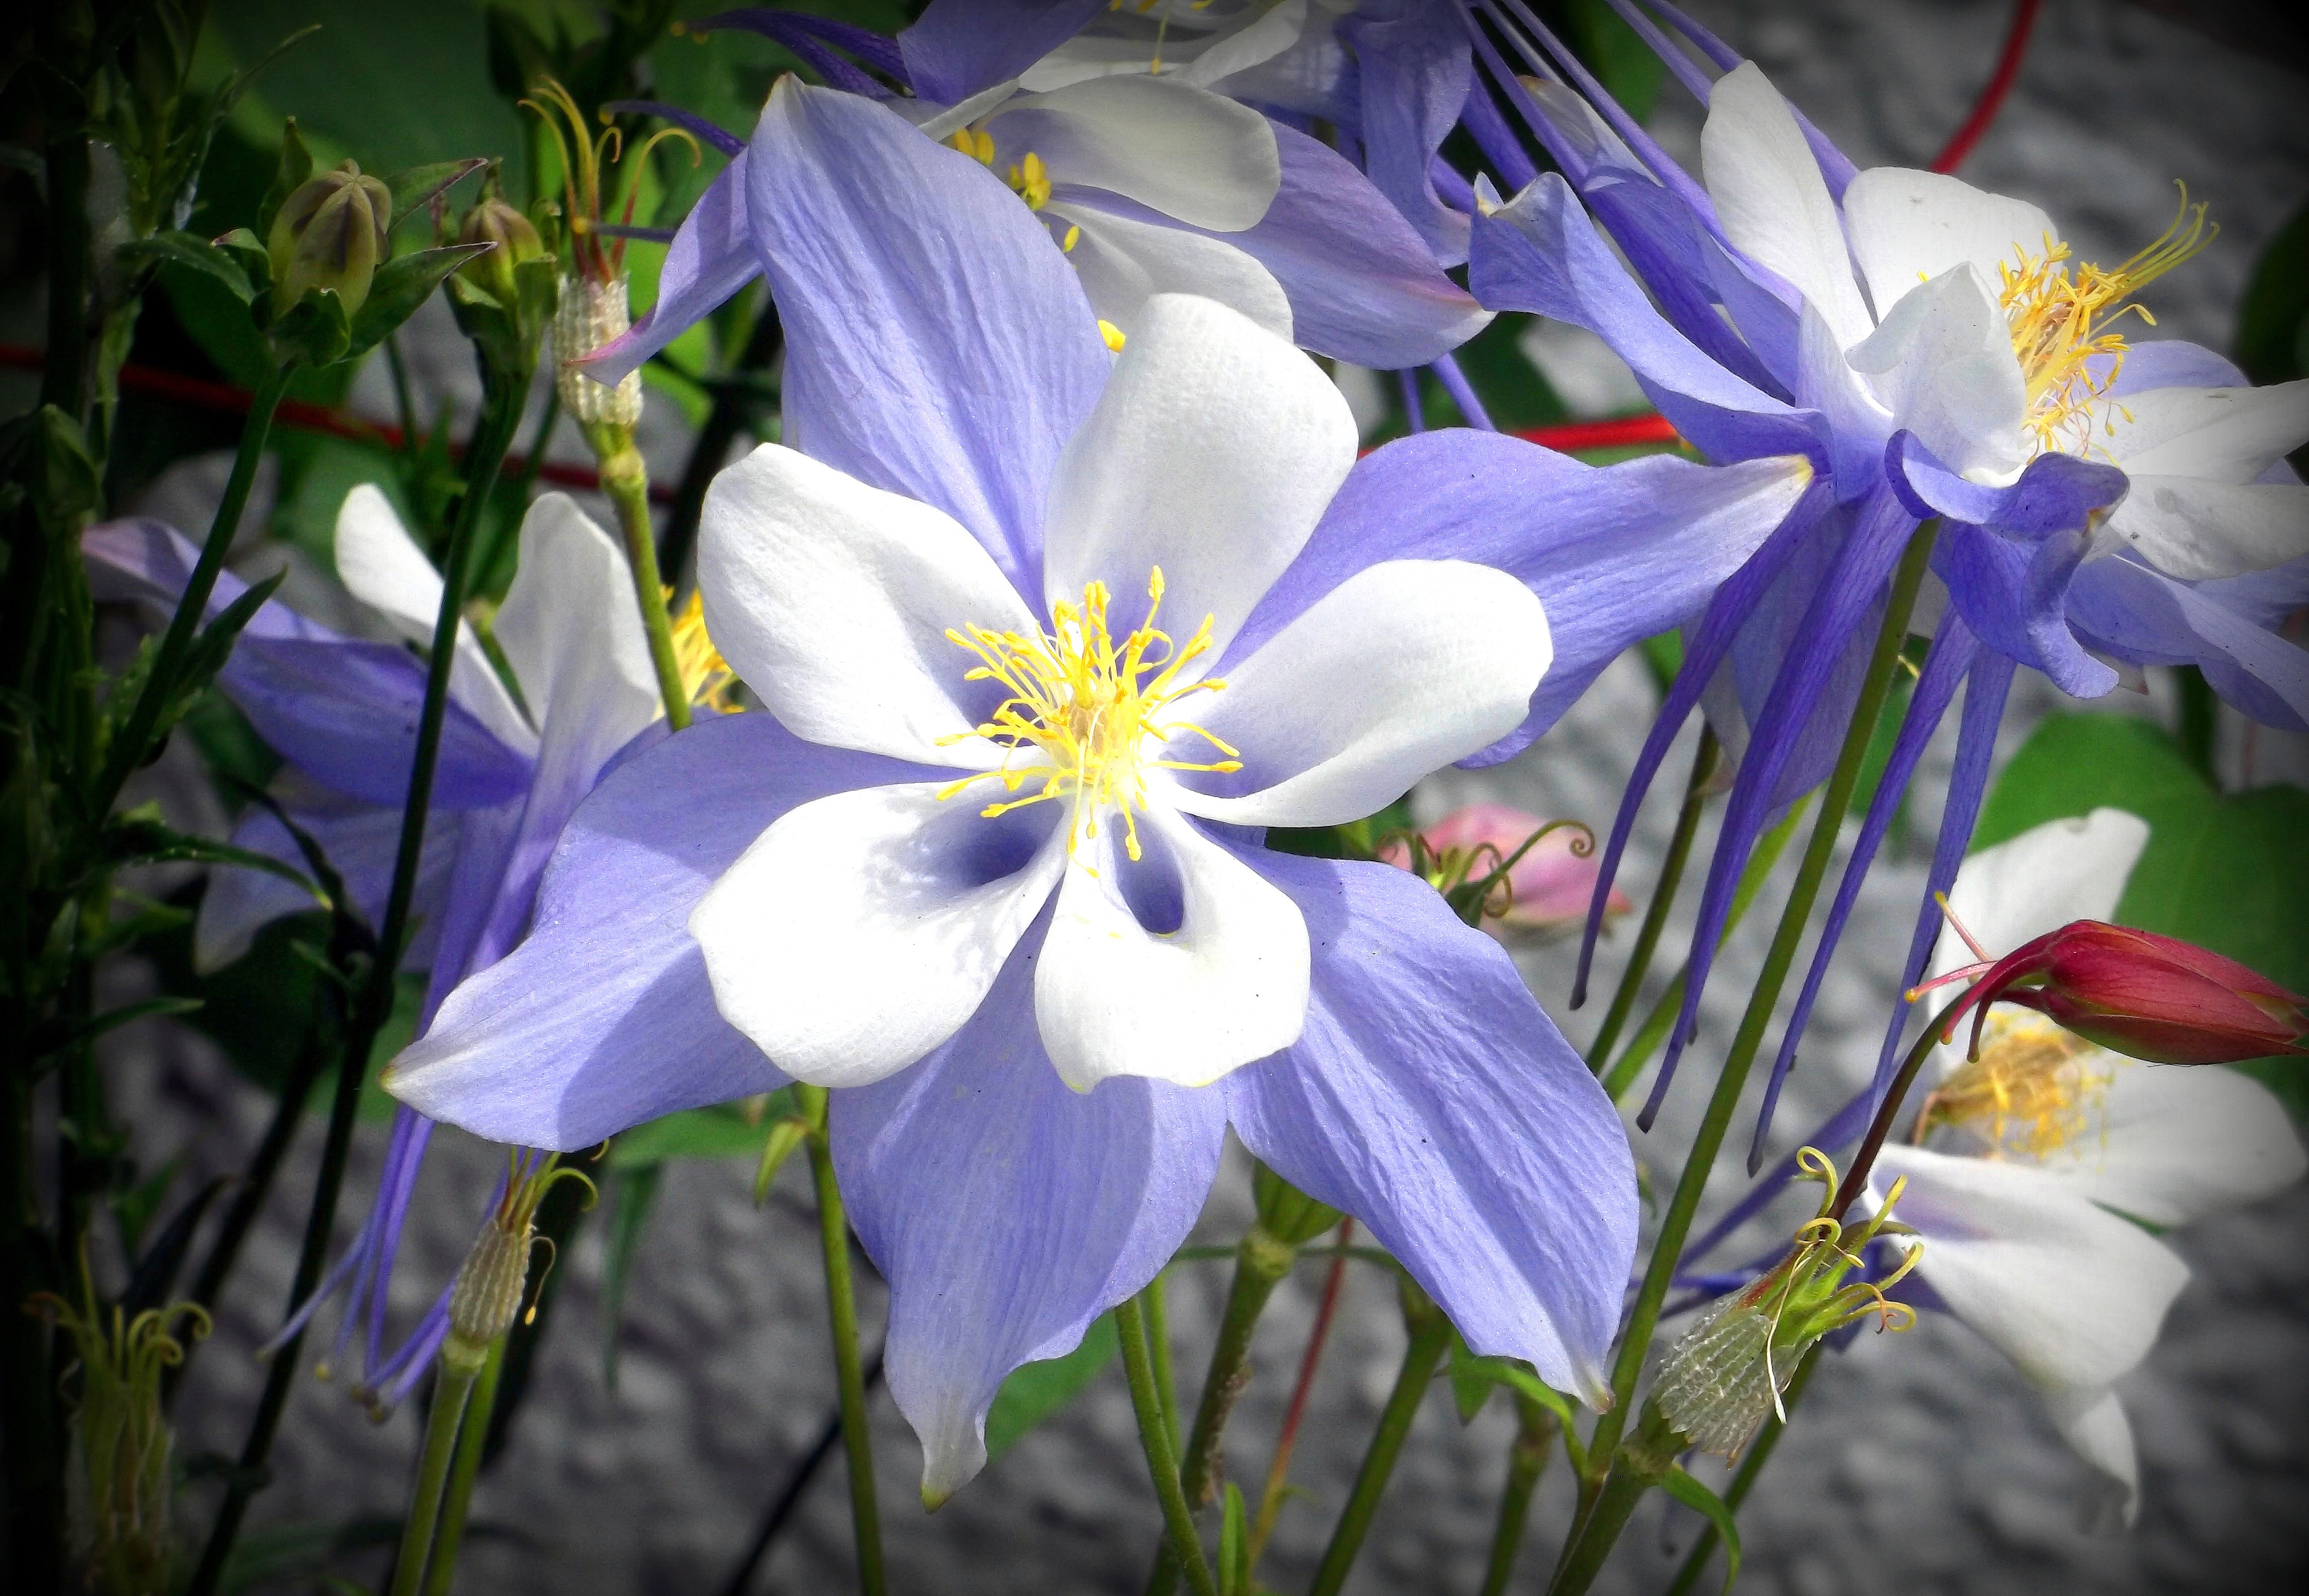
blossom, plant, white, stem, flower, purple, petal, bloom, summer, botany, garden, flora, botanical, wildflower, petals, stamen, seasonal, beauty, horticulture, macro photography, flowering plant, land plant, colorado blue columbine